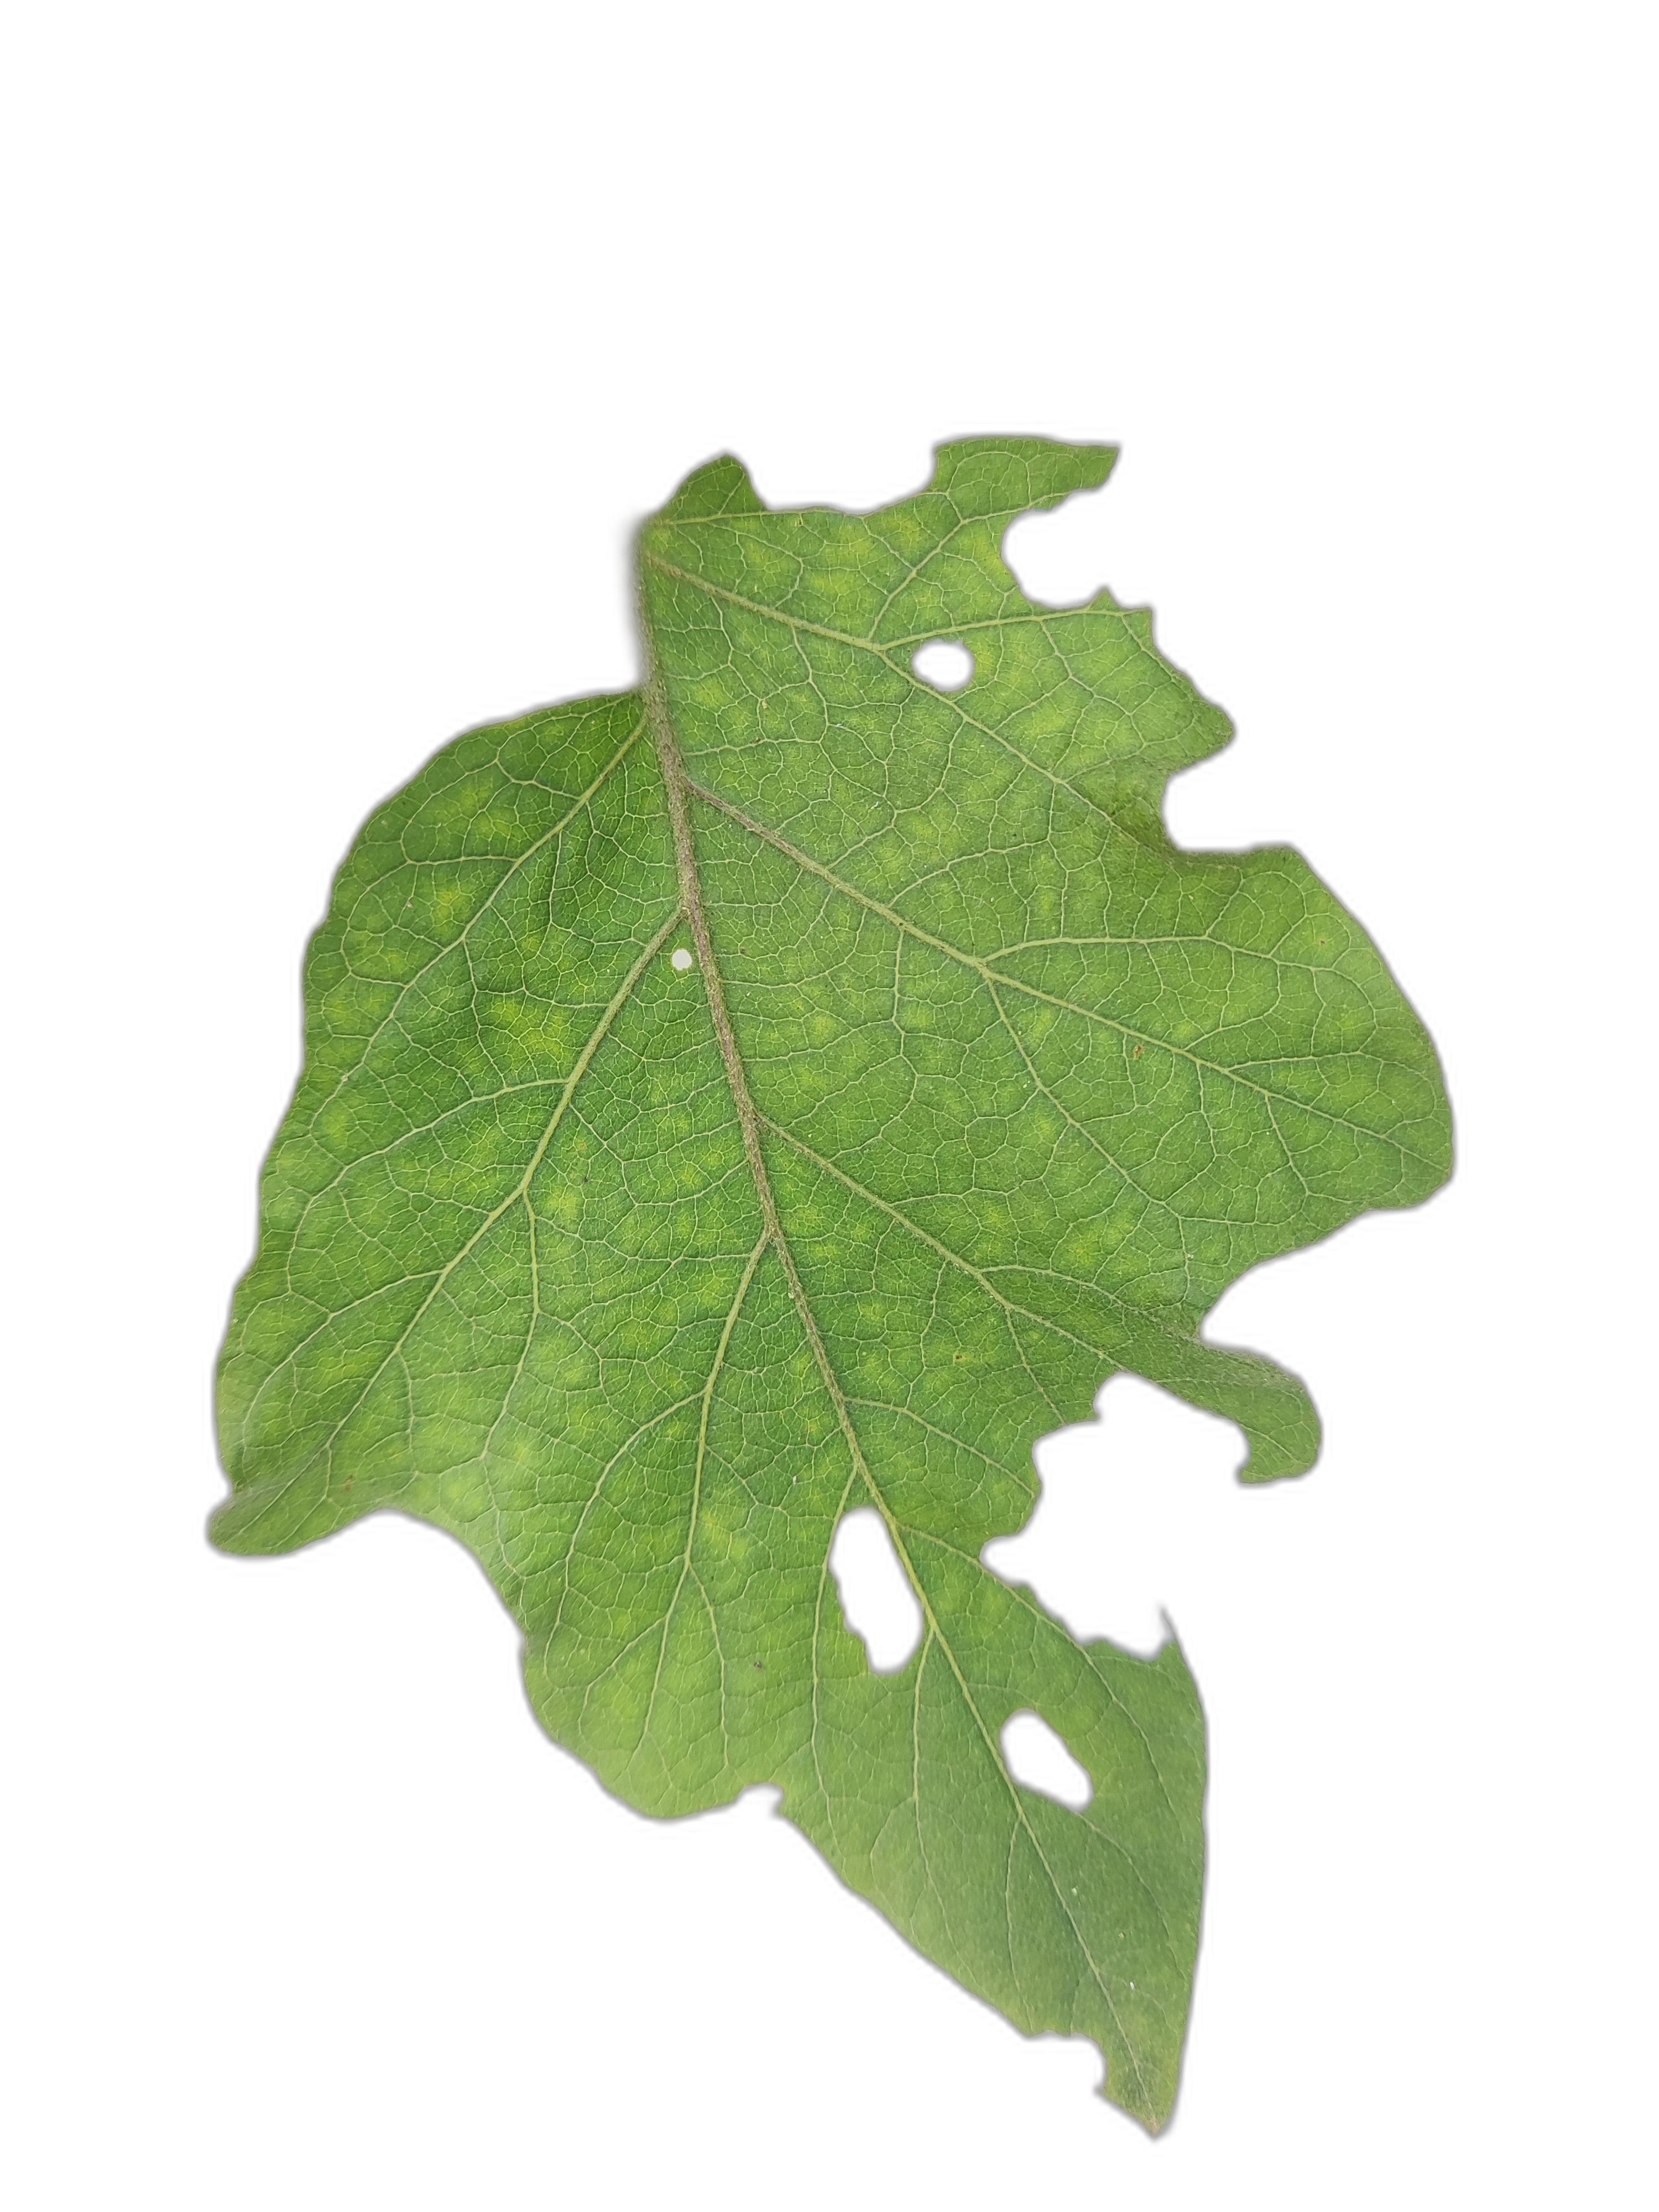
Label: Insect Pest Disease